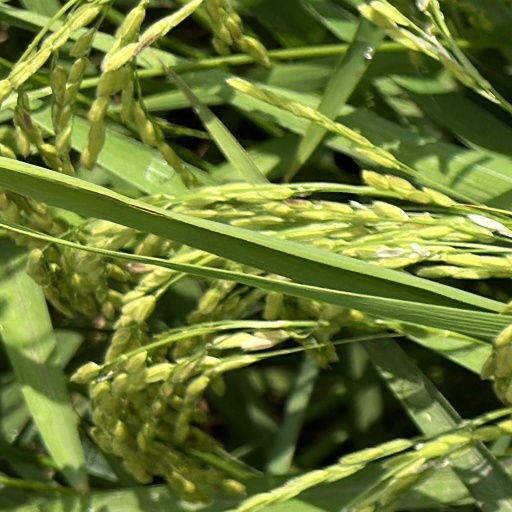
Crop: rice